Adolf Opálka

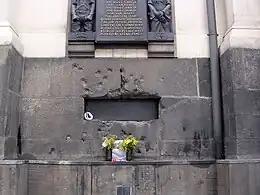
Crypt of the Cathedral of Saints Cyril and Methodius, Prague

Operation Anthropoid involved a plot to kill Reinhard Heydrich, the Reichsprotektor of wartime Bohemia and Moravia with a modified anti-tank grenade. After the mission was carried out, Opálka and his six fellow combatants (Josef Bublík, Jozef Gabčík, Jan Hrubý, Jan Kubiš, Josef Valčík, and Jaroslav Švarc) were tracked to the Church of St. Cyril and St. Methodius in Prague. At 16:15 on 18 June 1942, the church was besieged by 800 soldiers of the German army and Waffen-SS. After a seven-hour fight, the outnumbered group of paratroopers fell. All died, including First Lieutenant Adolf Opálka who, injured by shrapnel, committed suicide.